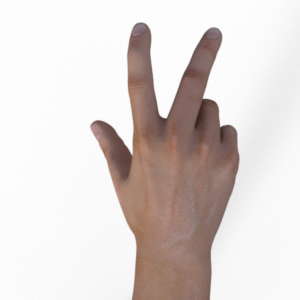
Label: scissors